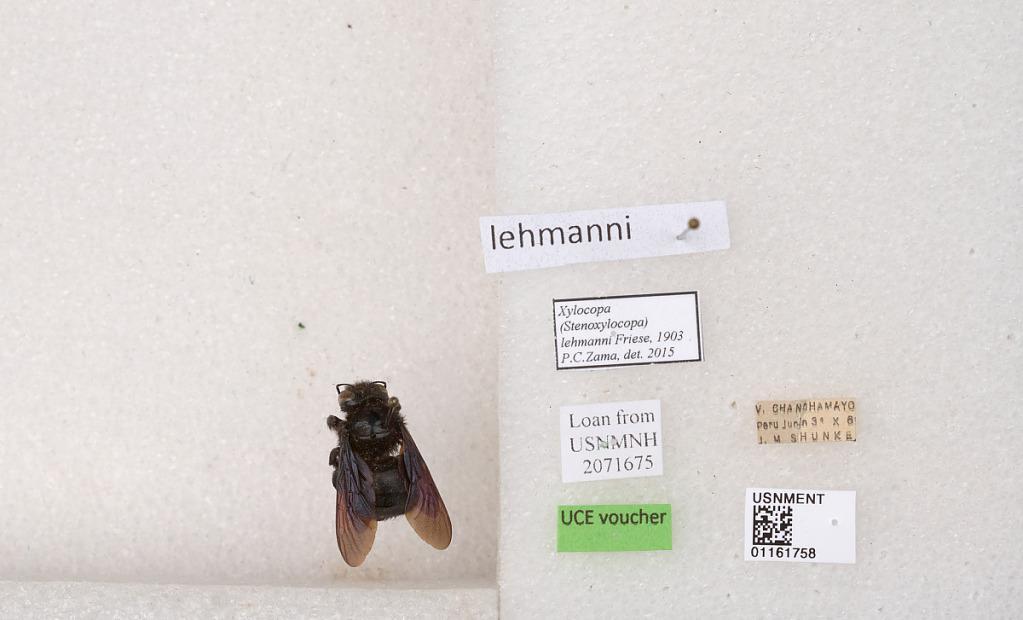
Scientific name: Xylocopa (Stenoxylocopa) lehmanni Friese
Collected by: B. Shalmon
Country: Peru
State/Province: Junin
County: Chanchamayo
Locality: V. Chanchamayo
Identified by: Zama, P. C.